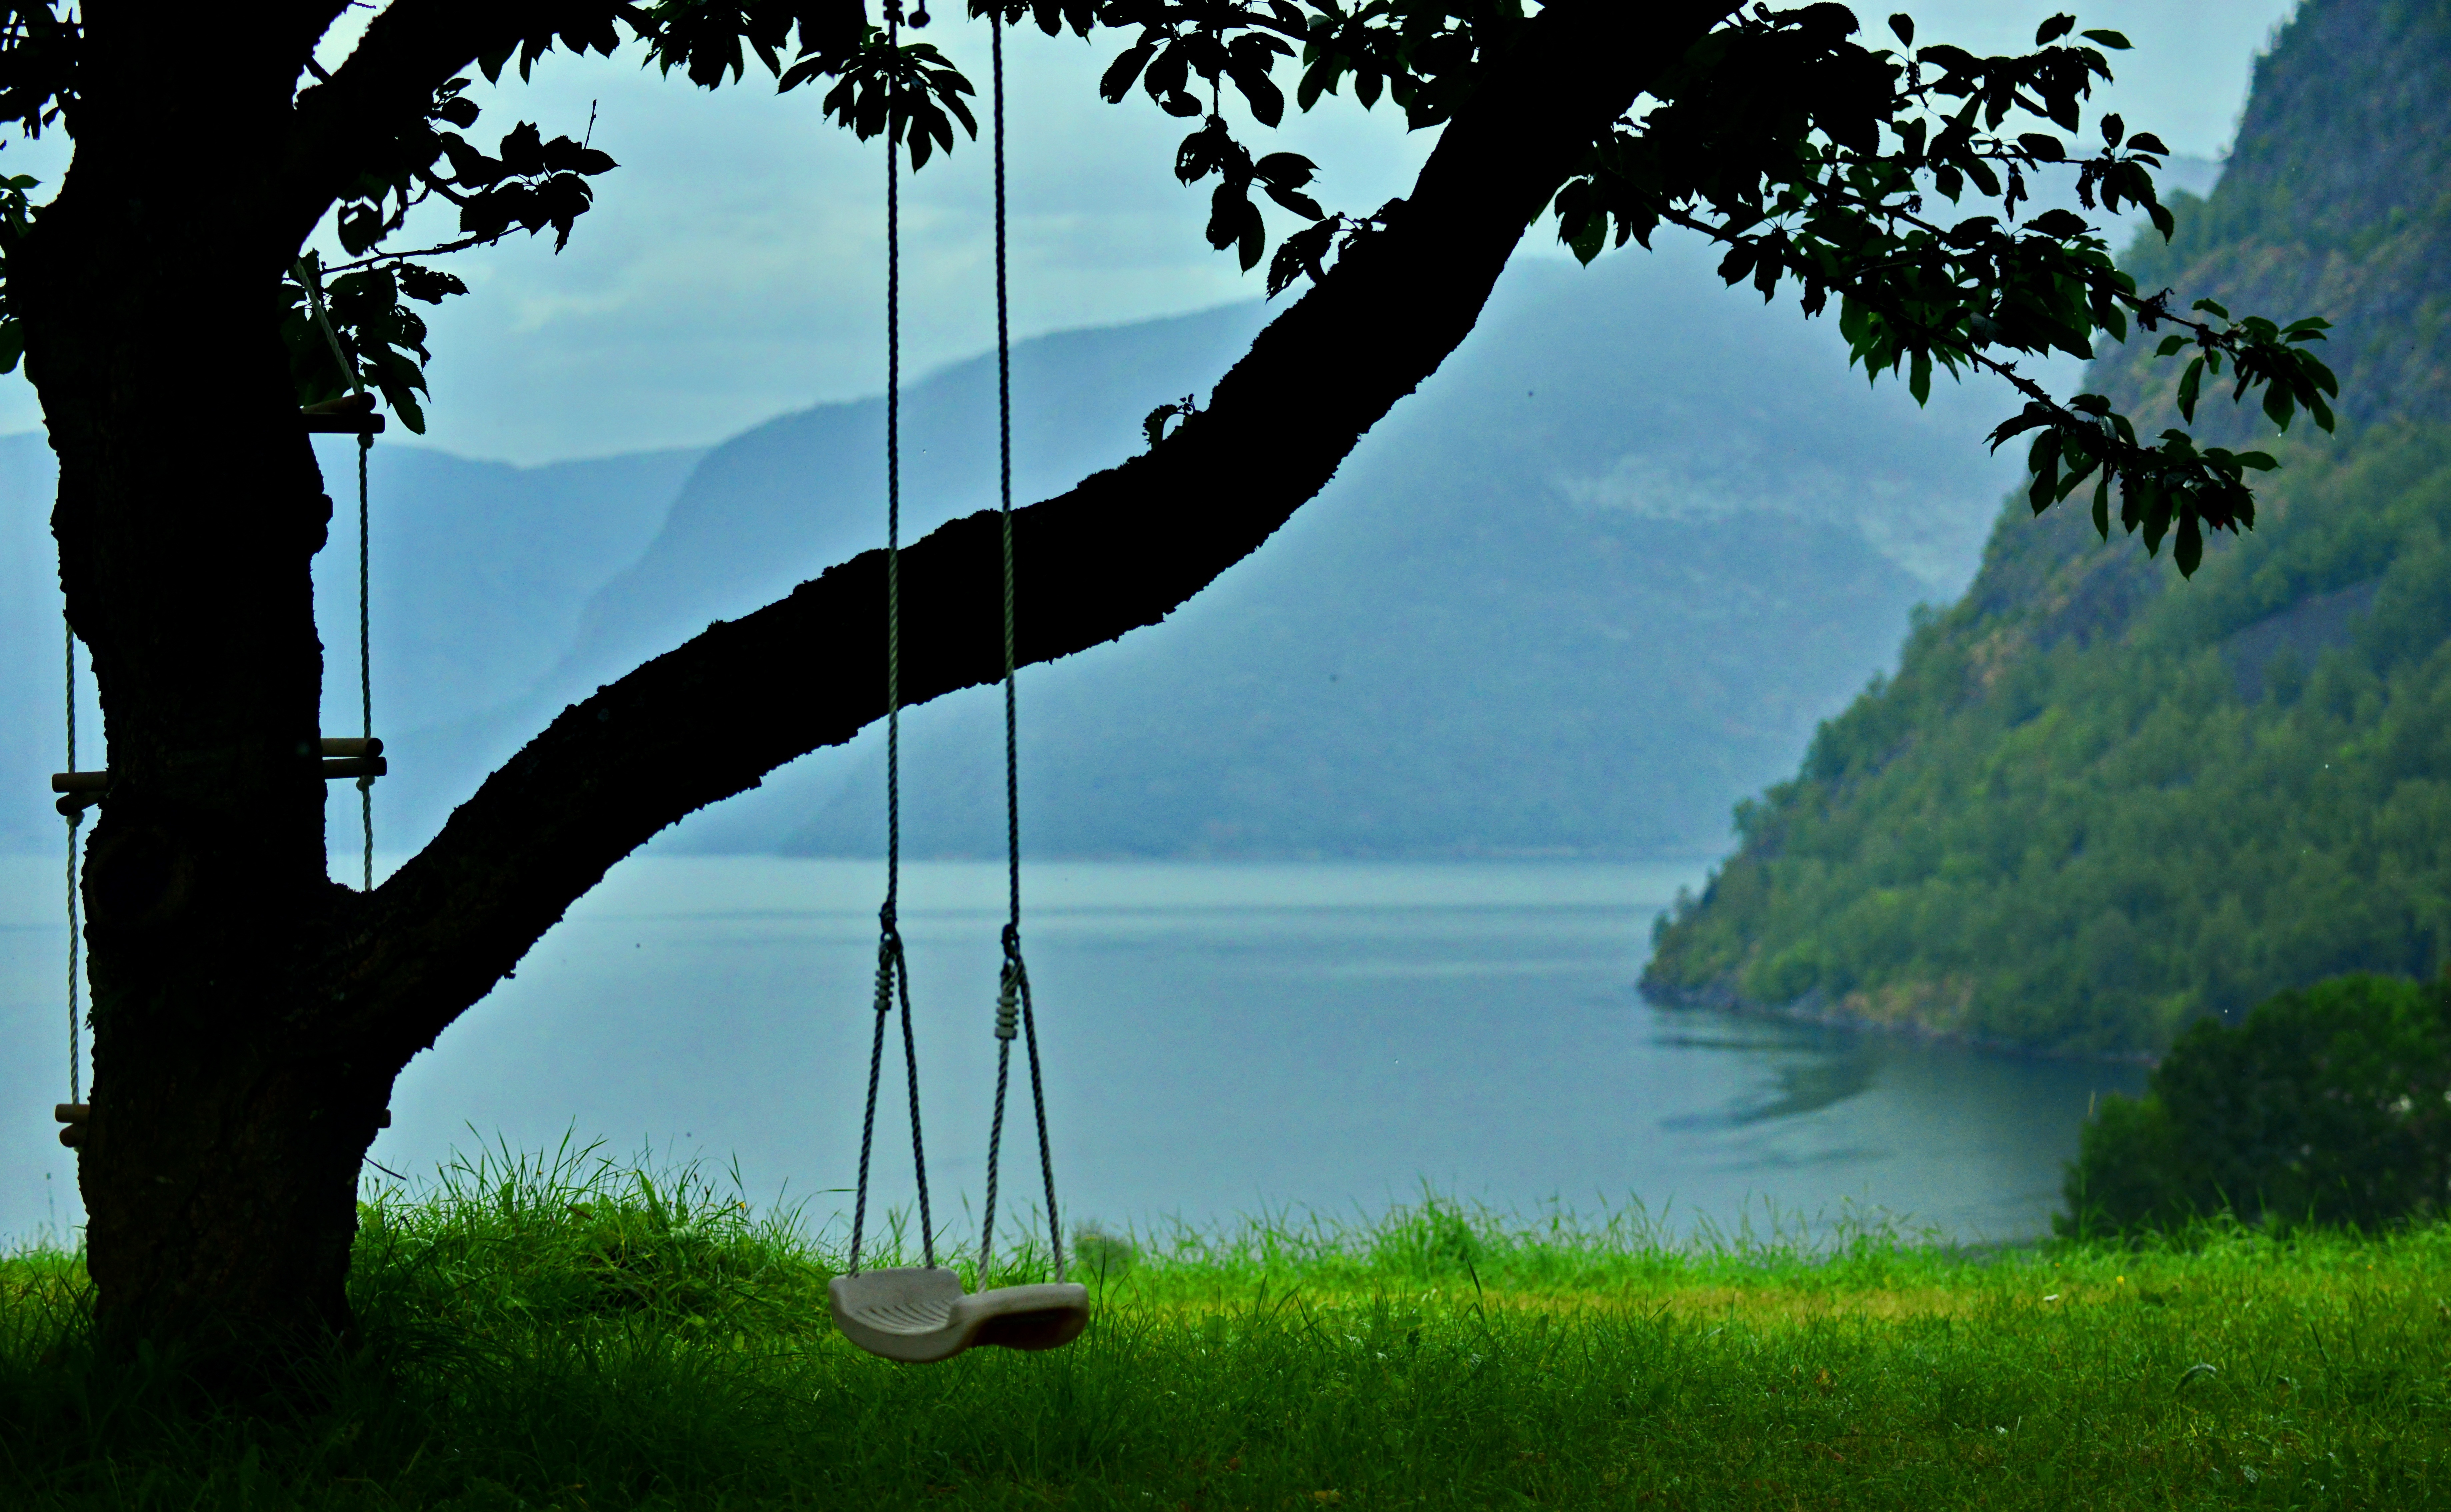
tree, nature, forest, grass, mountain, plant, sky, sunlight, morning, lake, green, reflection, swing, habitat, natural environment, atmospheric phenomenon, woody plant, arecales, the old tree